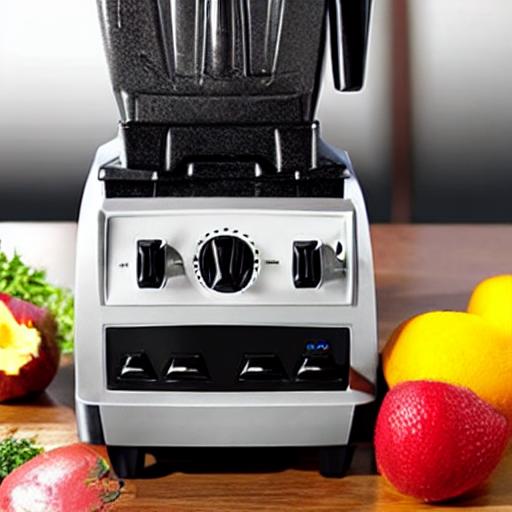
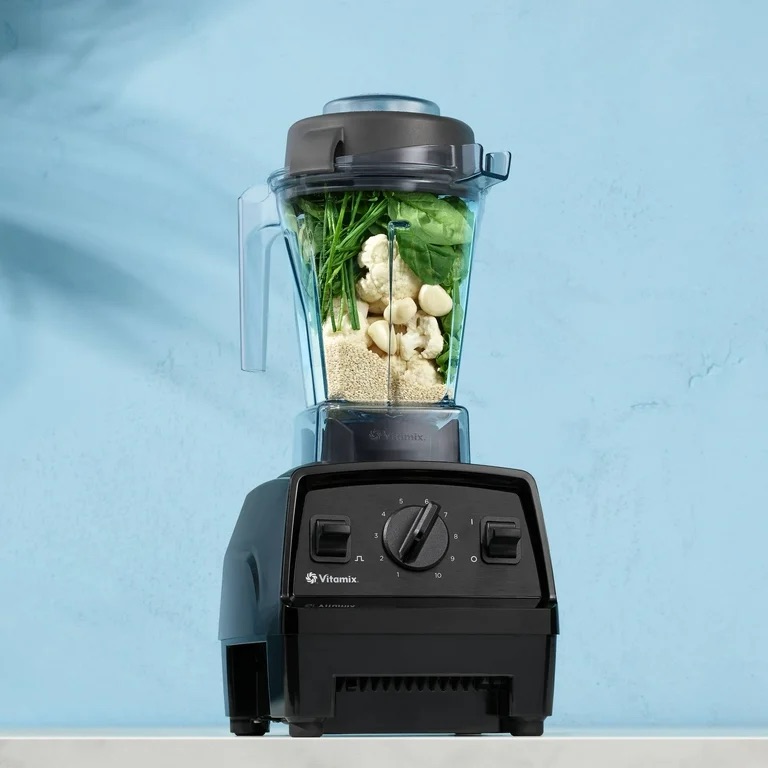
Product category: items_blender
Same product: no